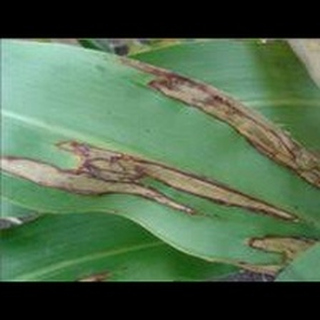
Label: wheat_leaf_blight